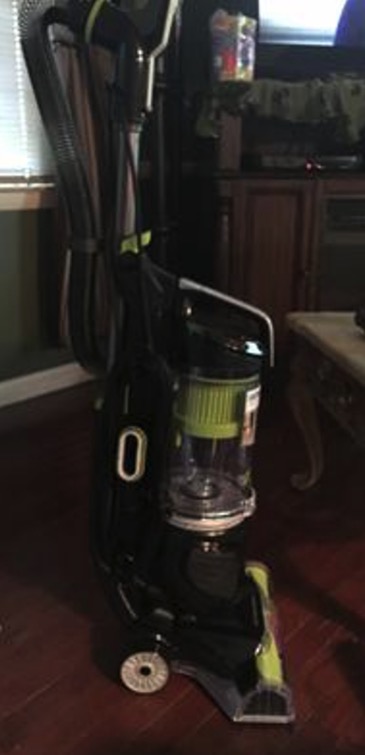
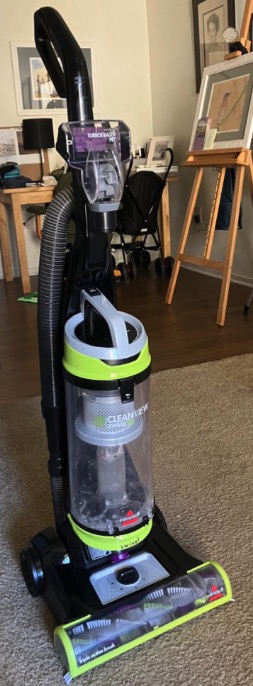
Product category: items_vacuum
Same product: no